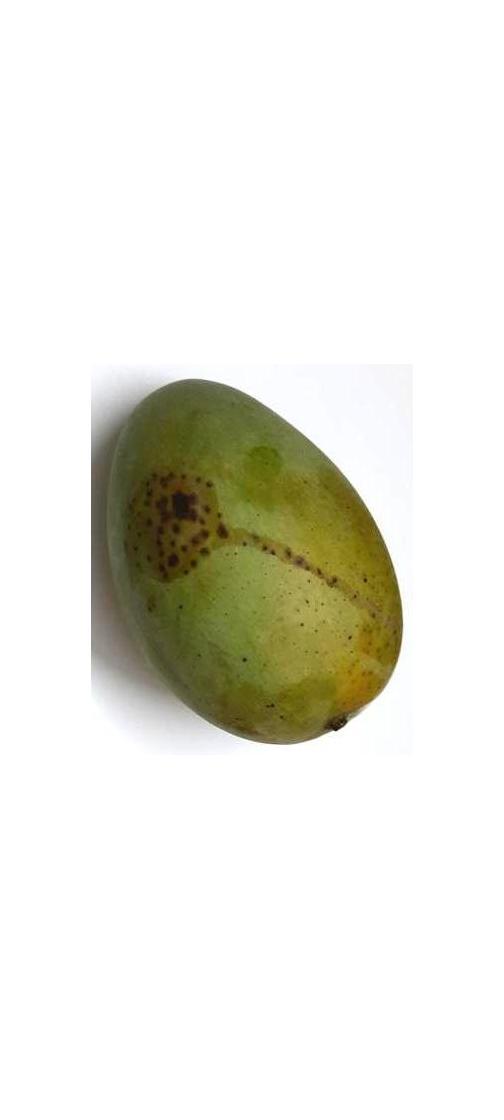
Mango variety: Fazli Shurmai